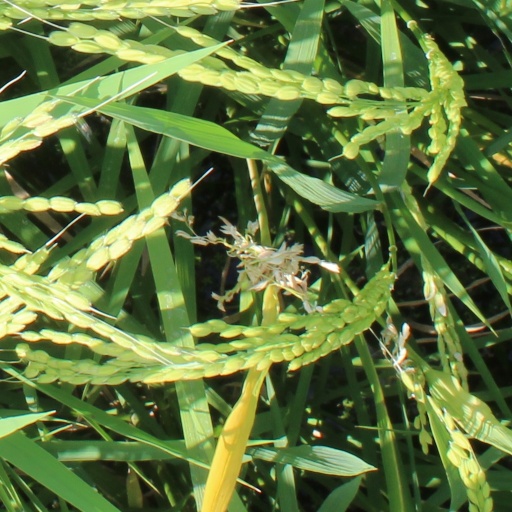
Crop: rice